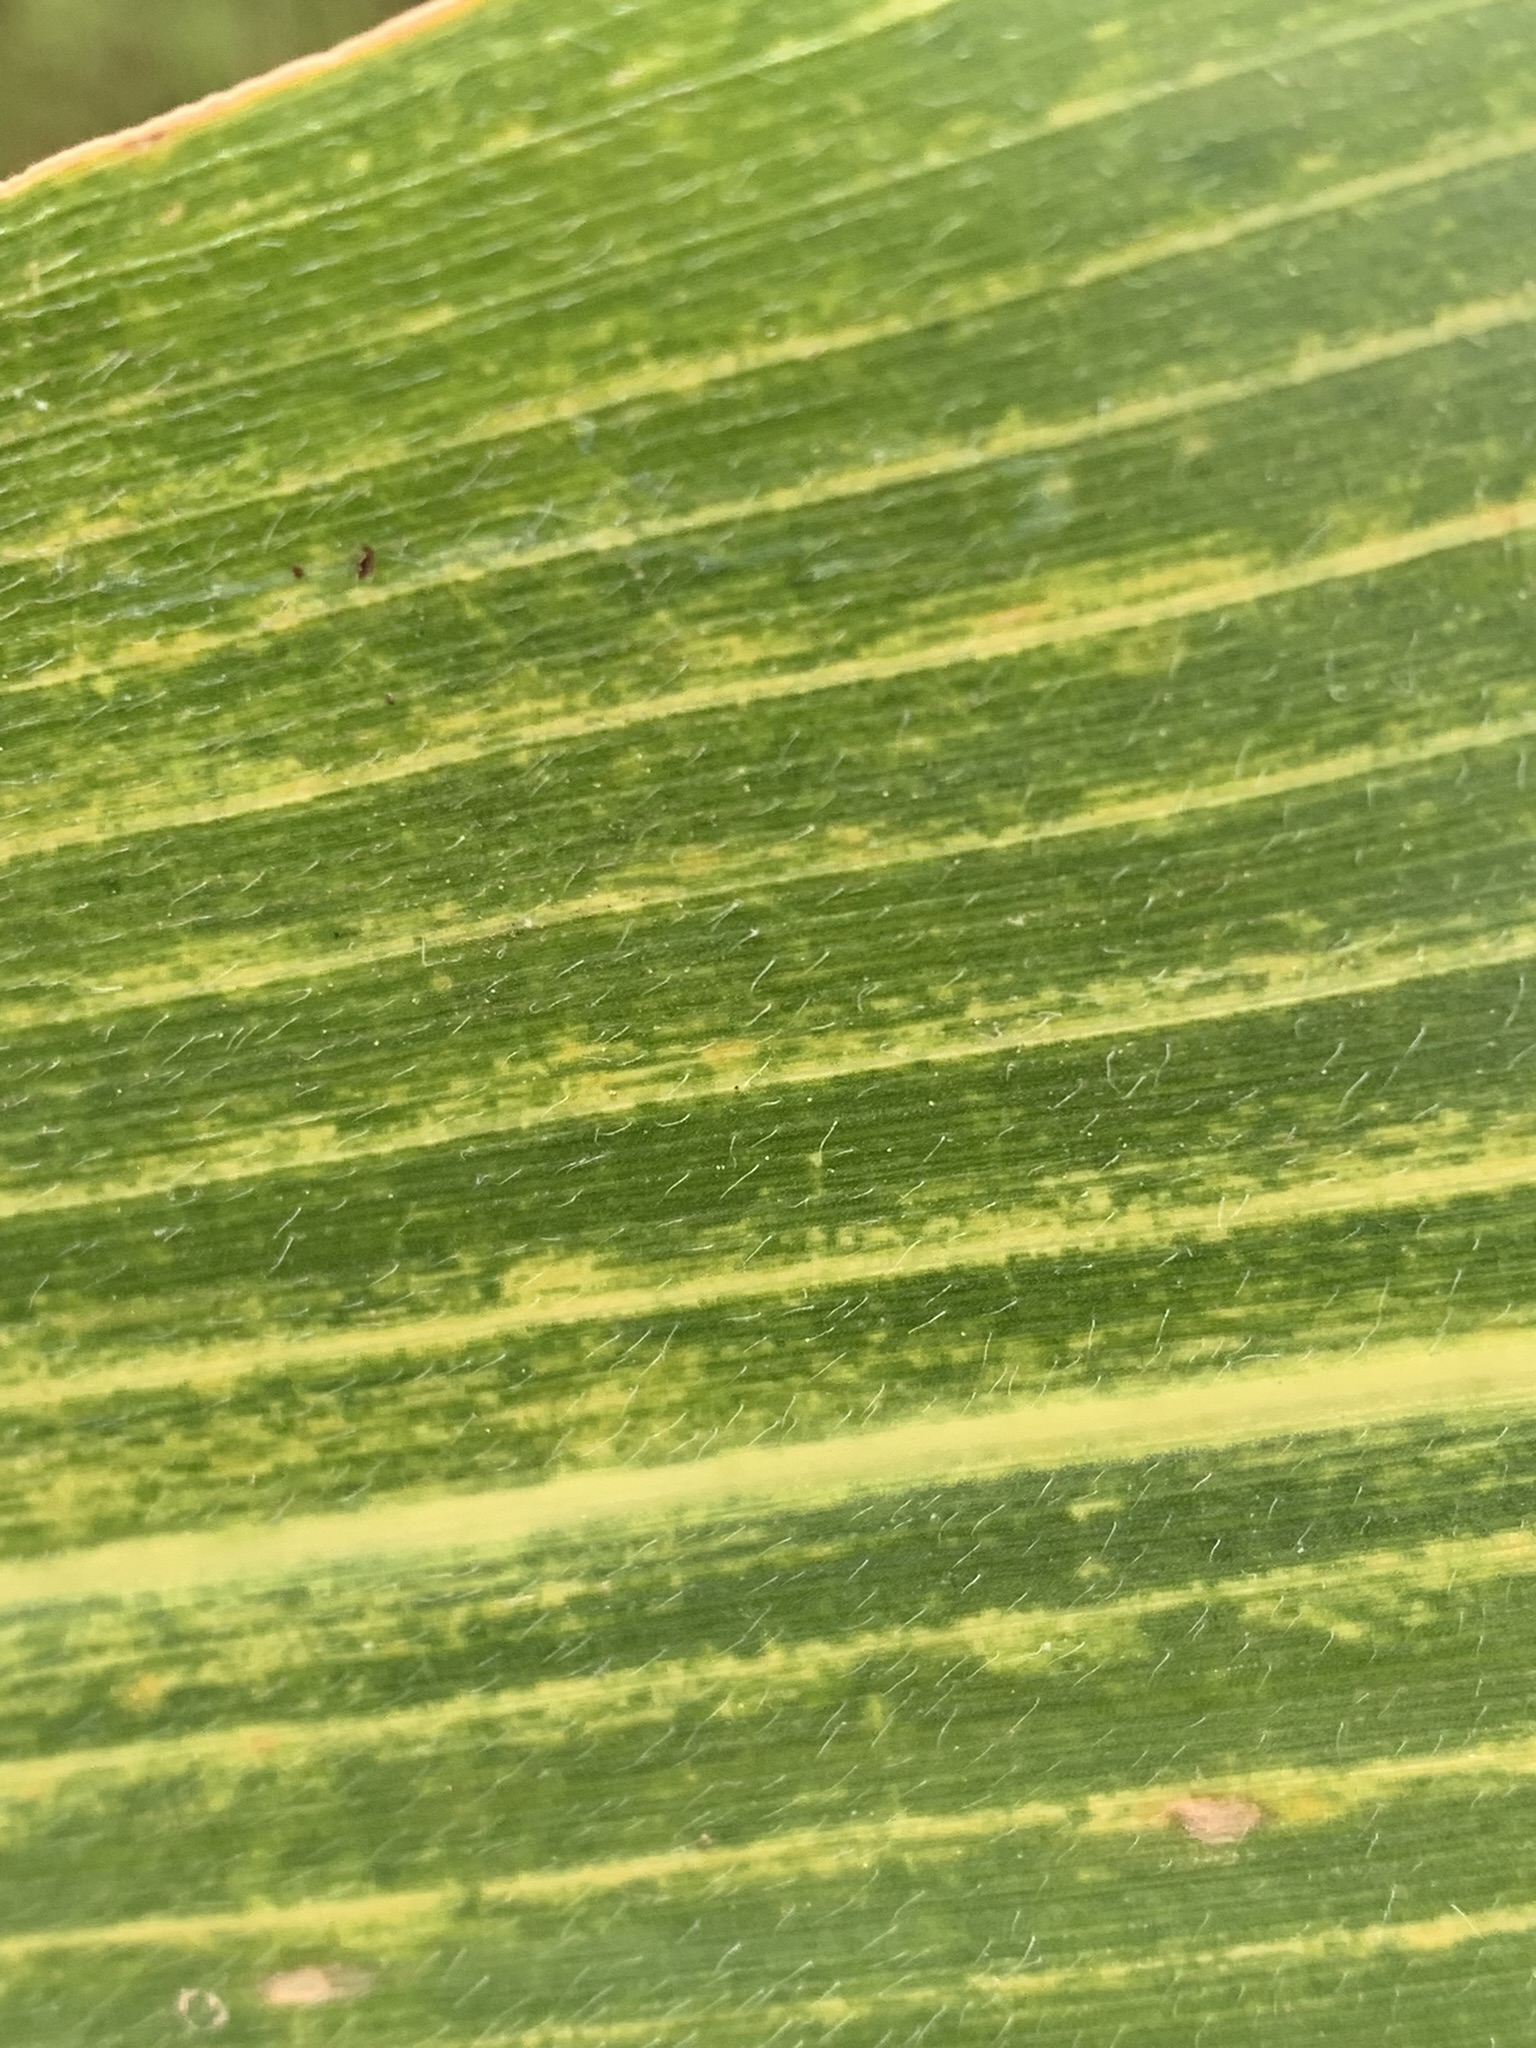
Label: MLN